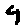
Label: 9